China Miéville

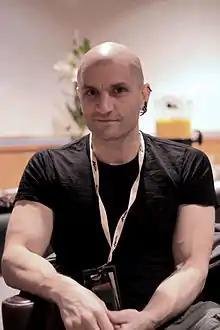
Miéville at Utopiales (2010)

China Tom Miéville (born 6 September 1972) is a British speculative fiction writer and literary critic. He often describes his work as "weird fiction", and is allied to the loosely associated movement of writers called New Weird.